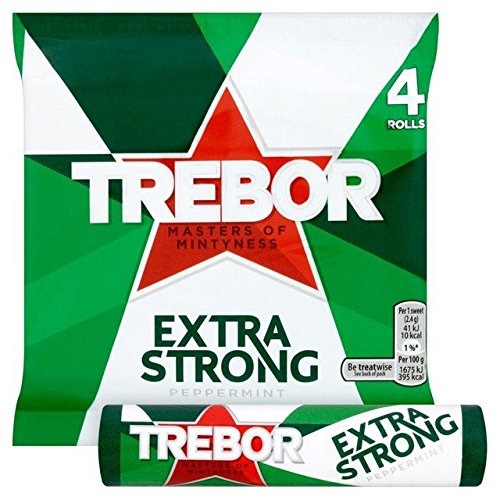
Item Name: Trebor Extra Strong Peppermint Mints - 4 x 41g
Product Description: Traditional hard pressed mints with a powerful hit of peppermint refreshment, Multipack contains 4 x 41.3g rolls
Value: 0.0353
Unit: Ounce

Price: 14.29